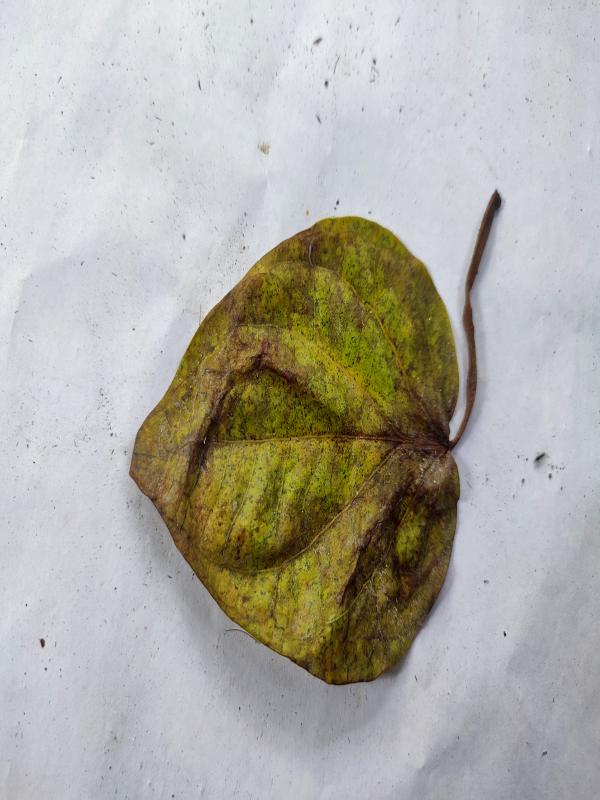
Label: Dried_Leaf